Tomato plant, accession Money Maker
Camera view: tilt-top (135 deg); turntable rotation: 330 degrees
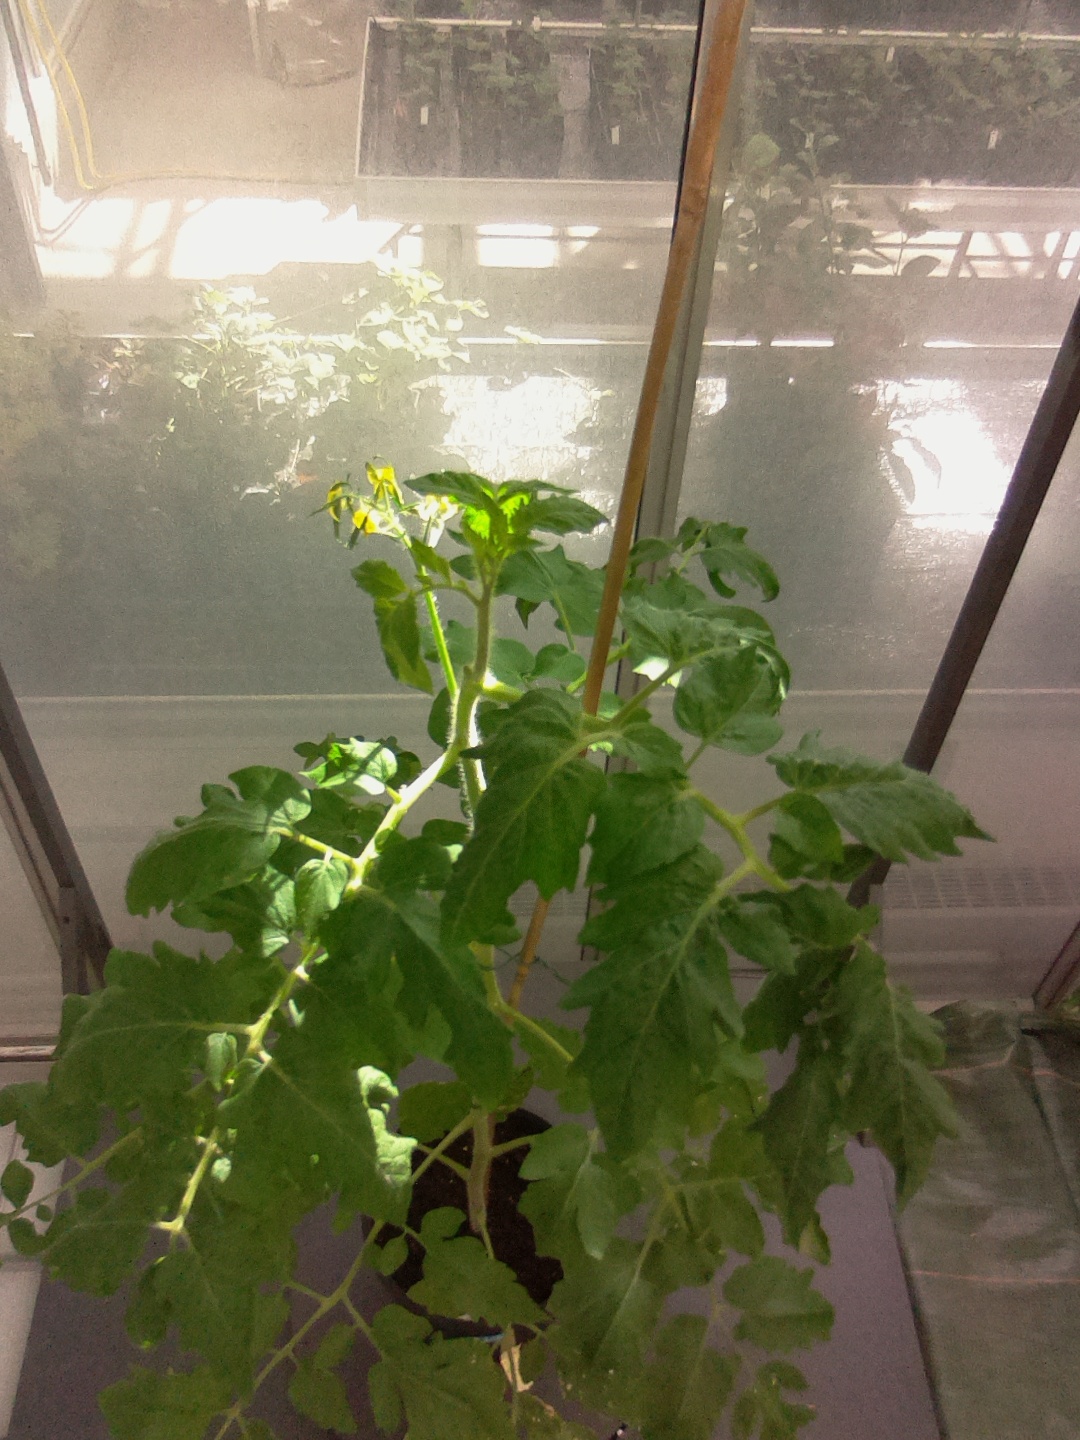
BBCH growth stage 63: 30%-40% of flowers open